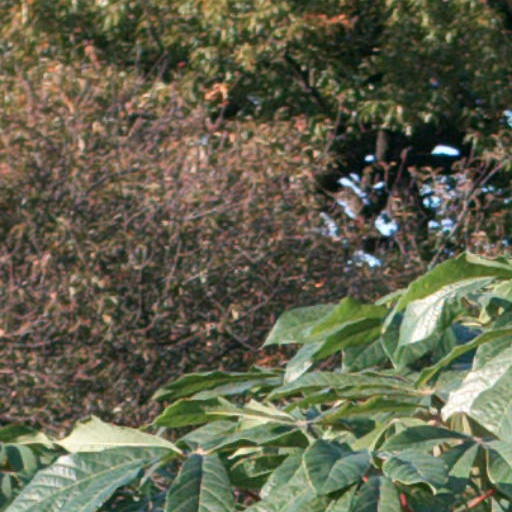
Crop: cassava